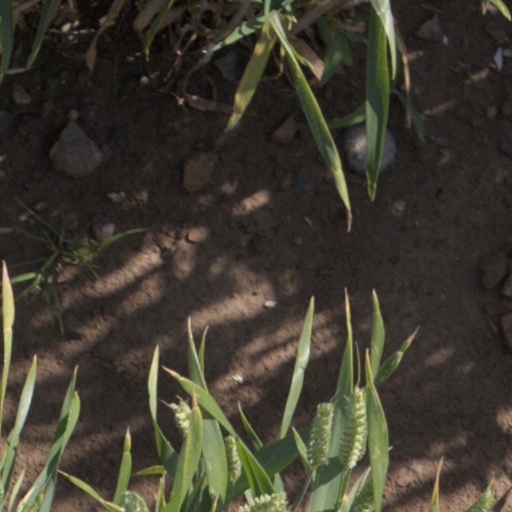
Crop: wheat